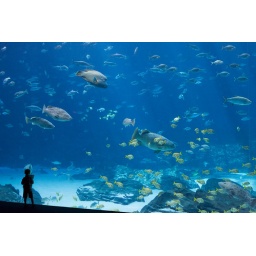
The little boy has a laminated sheet that lists and pictures the types of fish that are in the tank.